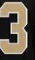
Number: 3